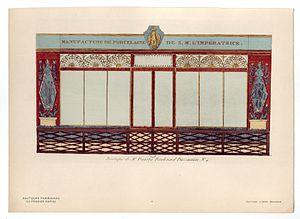
Pierre-Louis Dagoty est un peintre en porcelaine français.